James Matthews Duncan

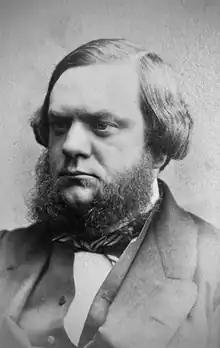
Duncan in middle age

James Matthews Duncan (April 1826 – 1 September 1890) was a Scottish physician, known as a practitioner of and author on obstetrics.